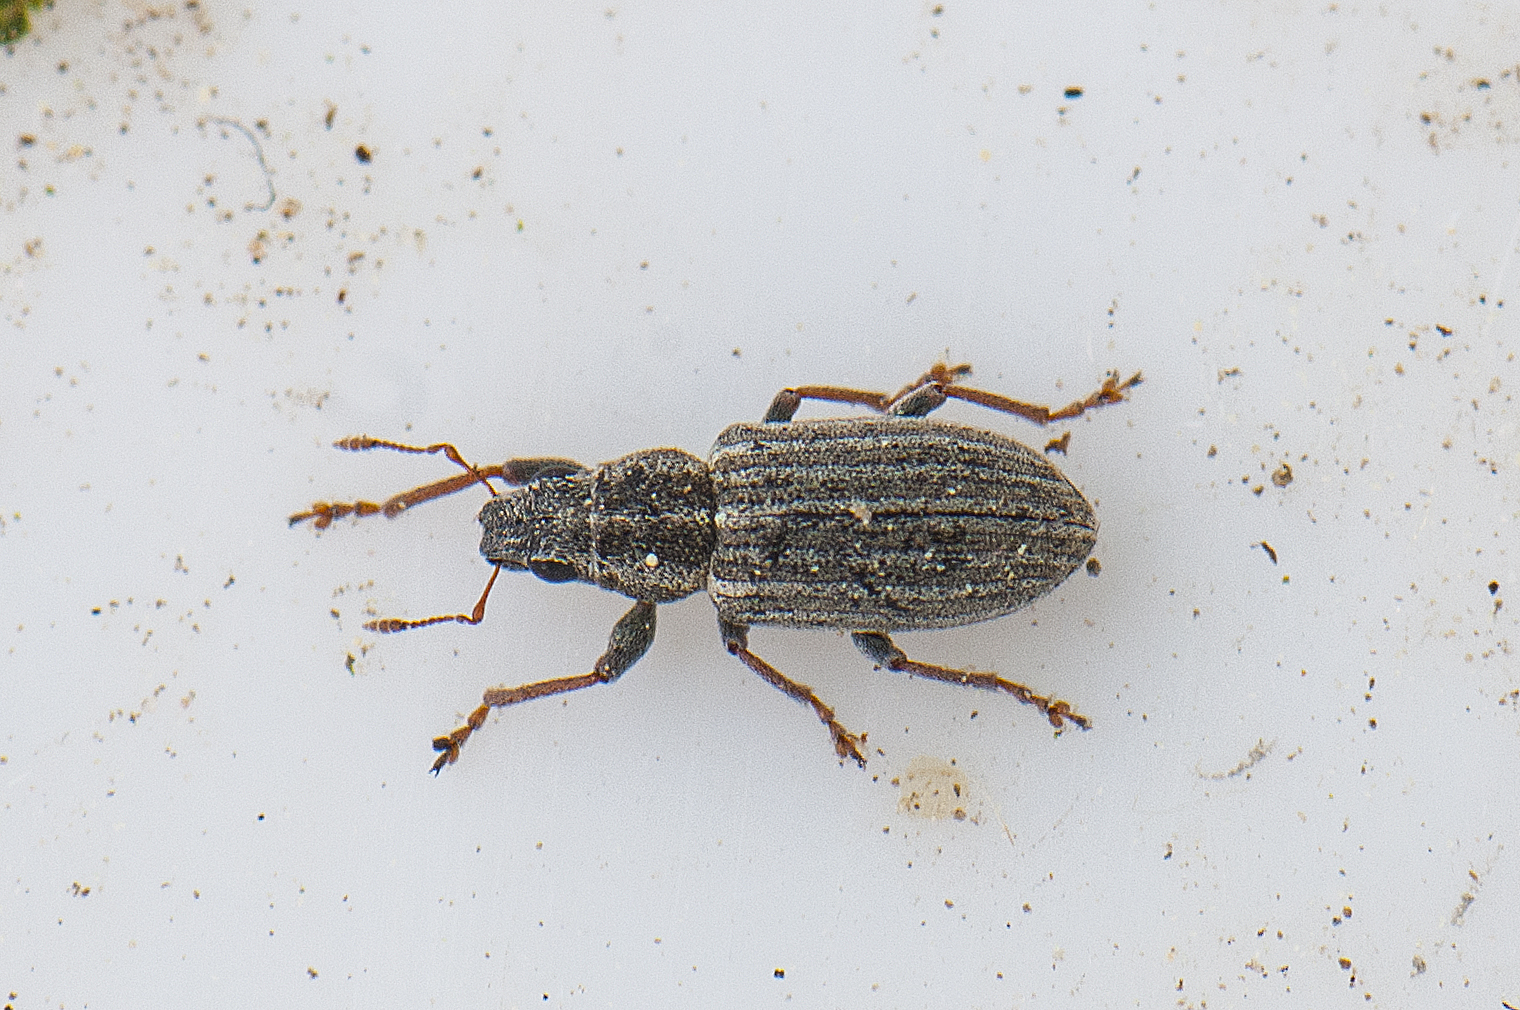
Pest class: pea_leaf_weevil